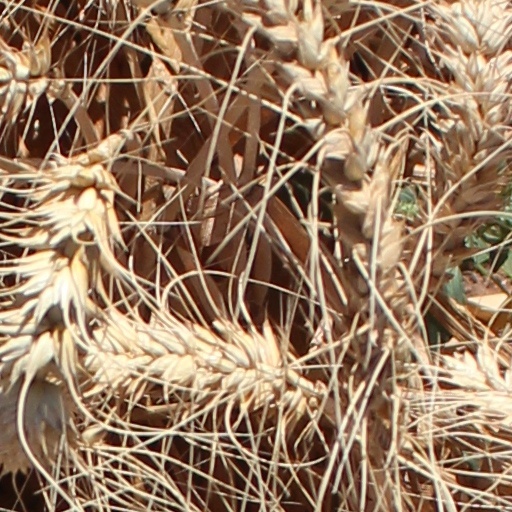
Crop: wheat